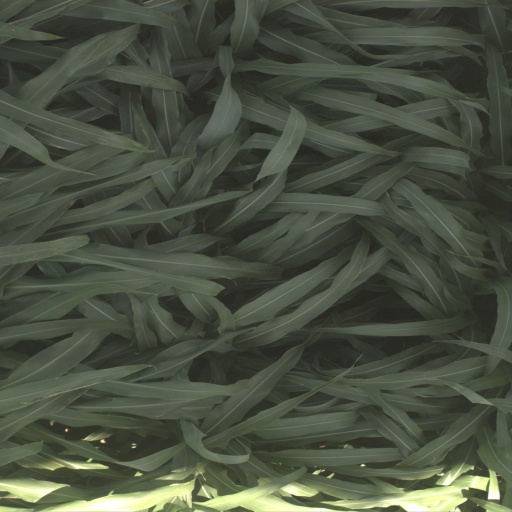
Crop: sorghum